Wii Remote

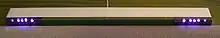
Sensor Bar highlighting IR LEDs taken with a camera sensitive to infrared. The lights coming from the edges of the bar are not visible to the human eye, just Wii Remotes and any other equipment that can sense IR light sources, including most digital cameras.

The Wii Remote has the ability to sense acceleration along three axes through the use of Analog Devices MEMS-based three-dimensional accelerometers.